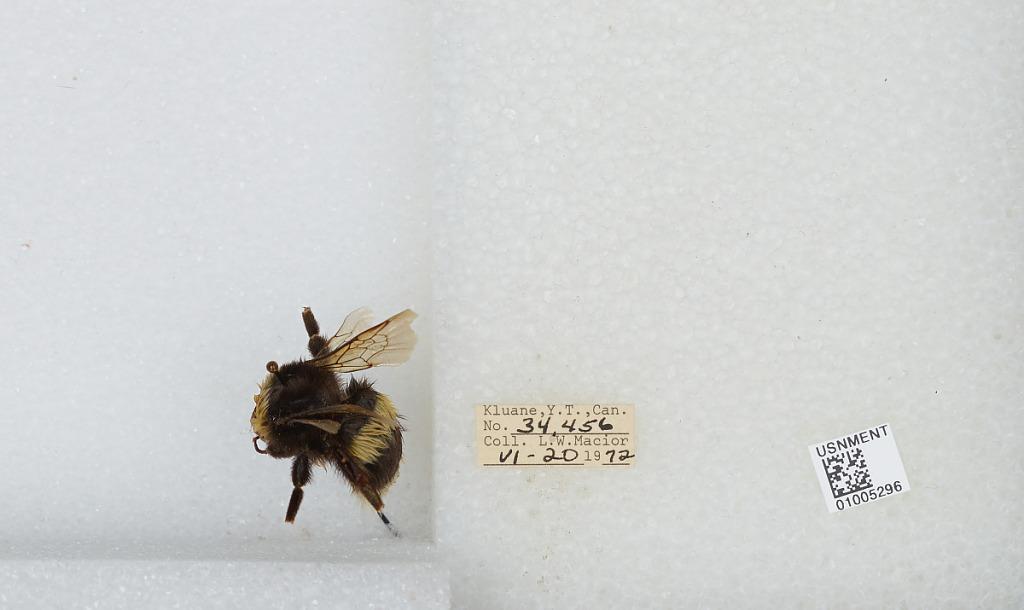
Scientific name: Bombus (Bombus) lucorum (Linnaeus)
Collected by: L. Macior
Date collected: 1972-6-20
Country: Canada
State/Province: Yukon Territory
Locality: Kluane
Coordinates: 60.75, -139.5